Sierra de Ayllón

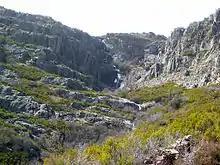
The Arroyo de la Chorrera, a tributary of the Sorbe, with the Chorreras de Despeñalagua waterfall in the background

The Sorbe River is the natural boundary between the Sierra de Ayllón, on its right bank, and the Sierra de Alto Rey, on its left bank. It is the result of the union of two minor rivers in the area known as "Junta de los ríos", between ravines on the slopes of Alto de las Cabras and Peña del Osar, on the Alto Rey side, and Peña de Pinarejo, on the Ayllón side. From the Sierra de Pela, to the north, with springs between Ribalópez and El Portillo, Arroyo de la Dehesa or Sorbe de Galve river, which leaves a wide valley where Cantalojas and Galve de Sorbe settle. From the Tejera Negra beech forest, to the west, flows the Lillas river, which rises under Pico de la Buitrera and which in turn receives water from another tributary with year-round flow, the Zarza river or Arroyo de la Hoz, which also crosses Tejera Negra after rising under Alto del Parrejón. After joining the two rivers, the Sorbe, a river with a considerable flow in rainy and thawing periods, flows through deep cliffs to the Beleña reservoir, leaving the Pozo de los Ramos dam between the mountains. The Sorbe flows between Alarilla and Humanes, under the Muela de Alarilla, in the Henares river.